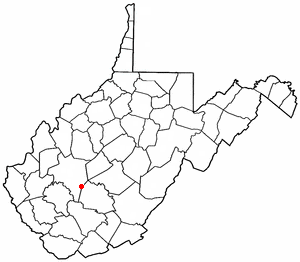
Montgomery est une ville de l'État de Virginie-Occidentale, aux États-Unis. La majeure partie de la ville est dans le comté de Fayette, le reste étant dans celui de Kanawha. Sa population s’élevait à 1 638 habitants lors du recensement de 2010, estimée à 1 529 habitants en 2018.